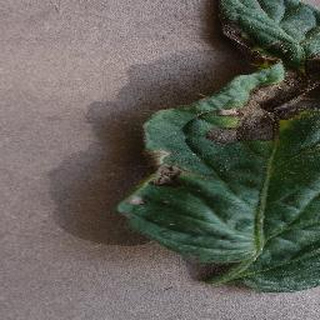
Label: tomato_early_blight